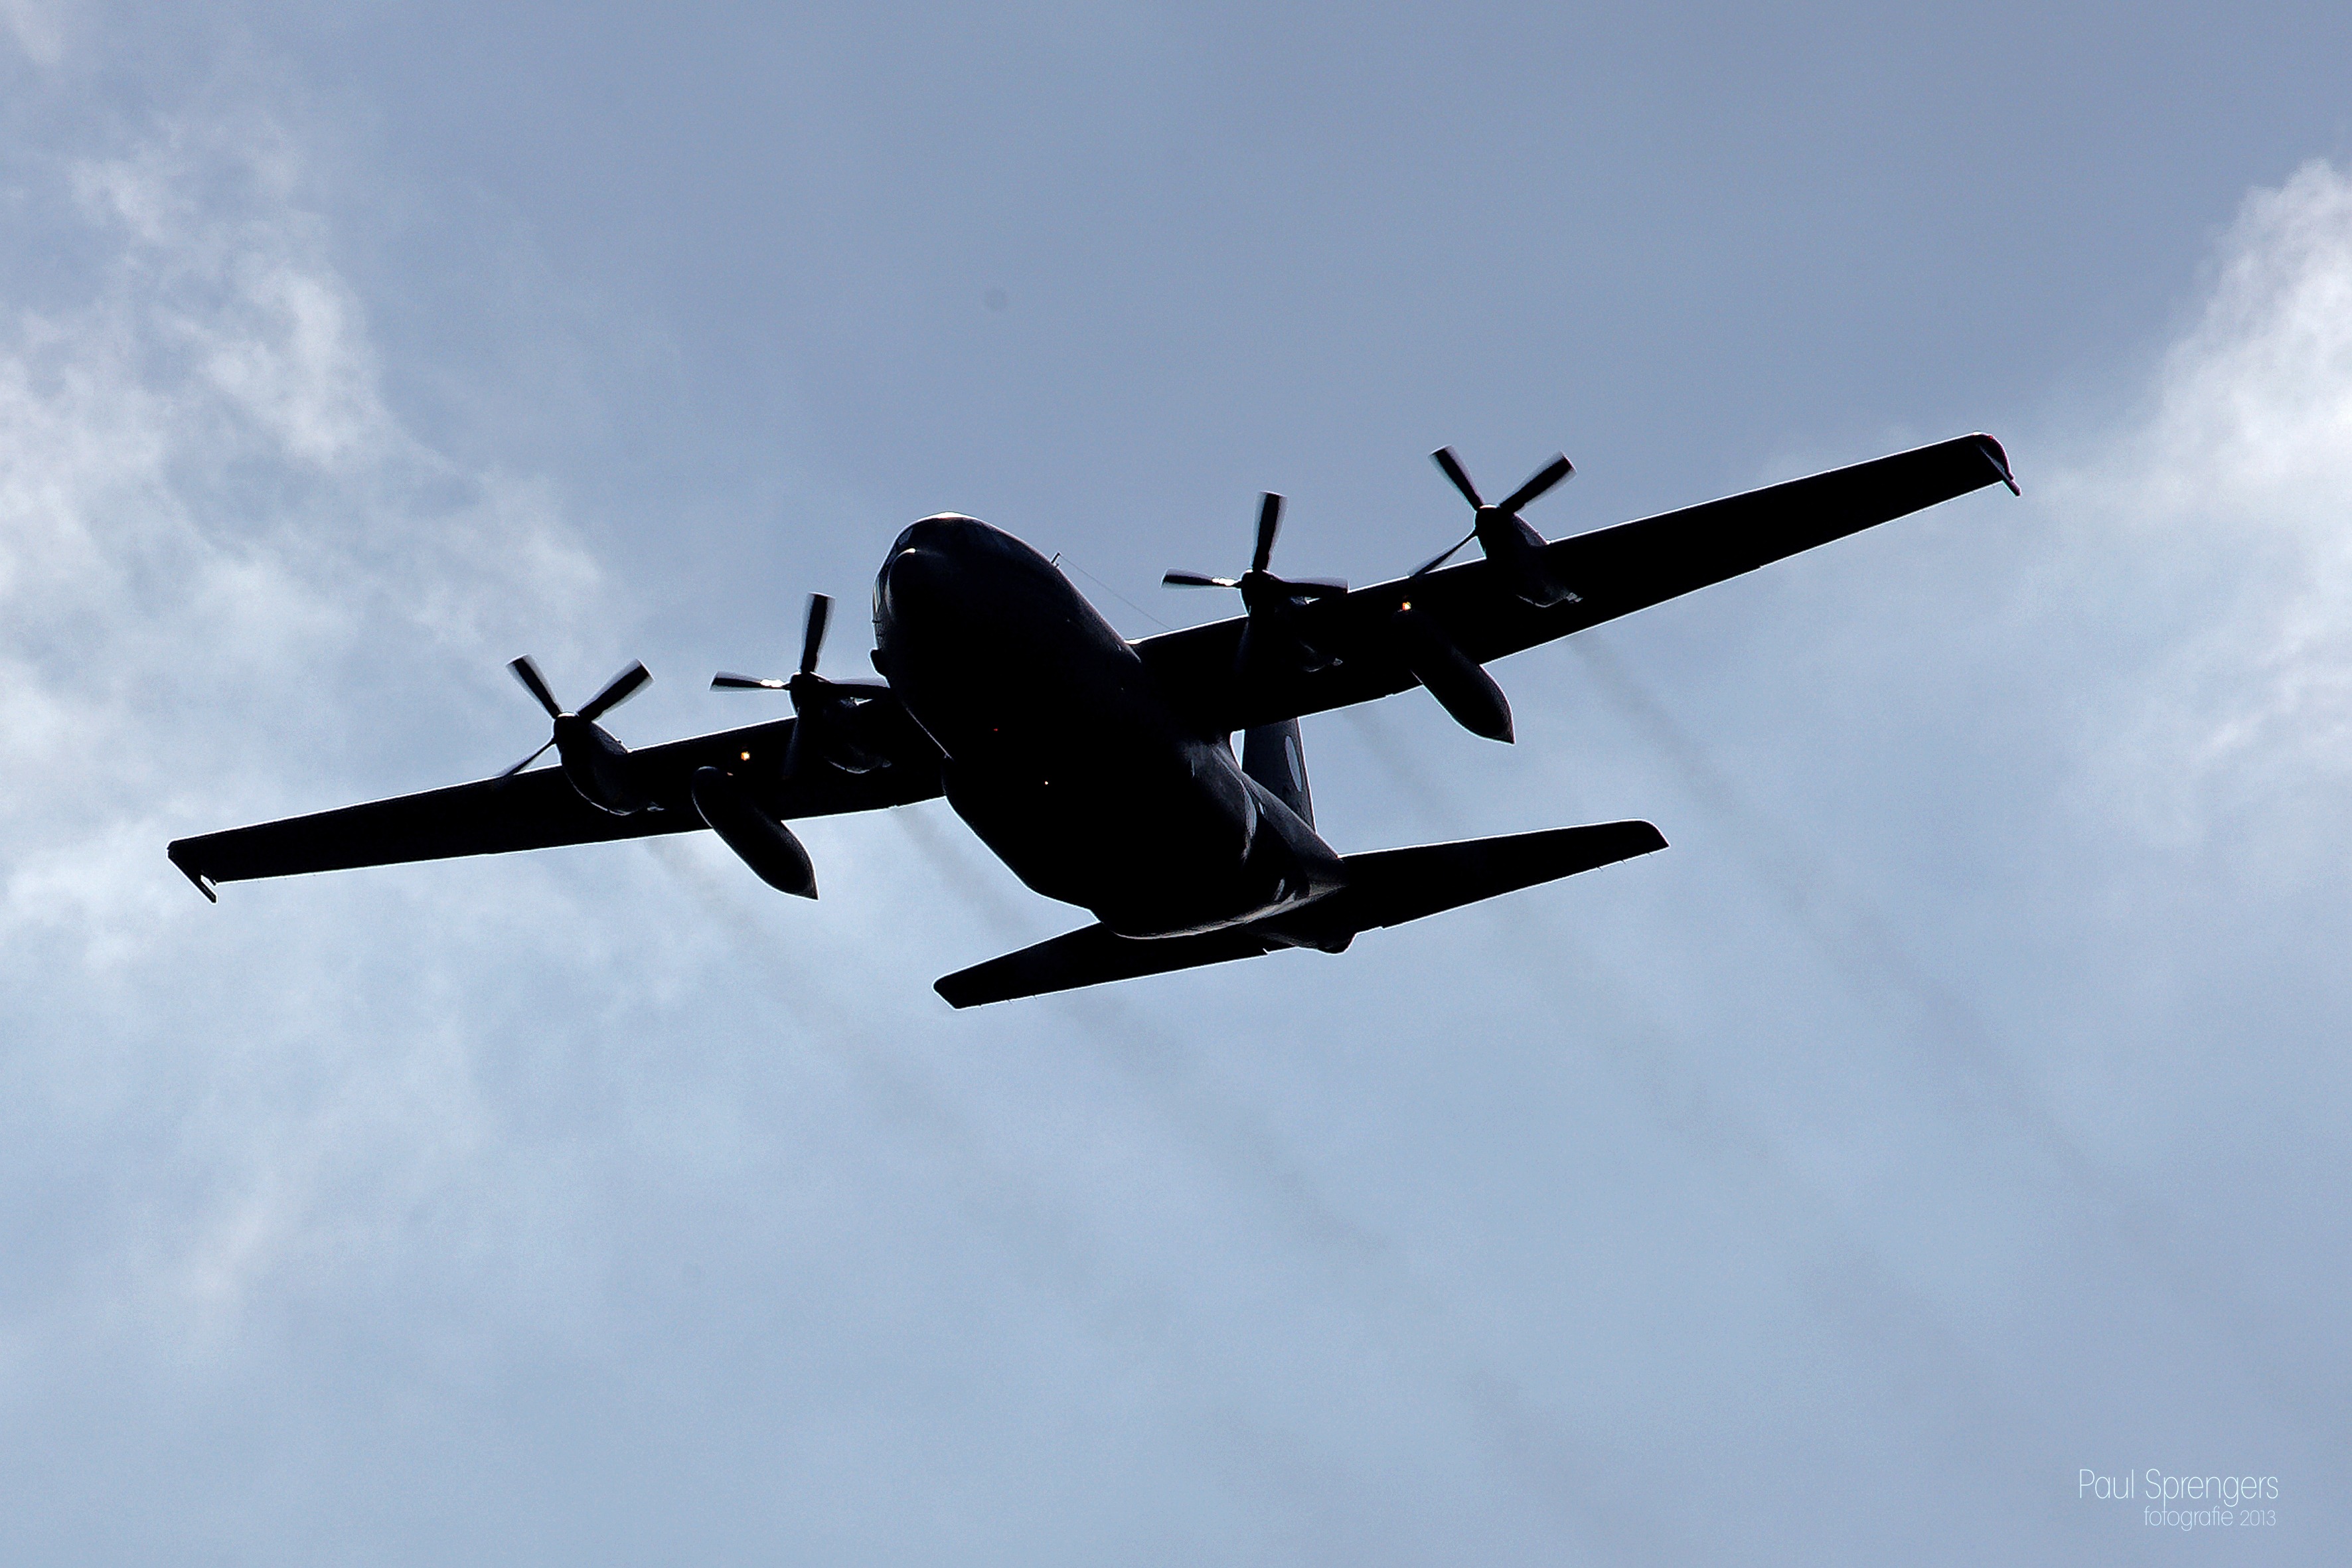
wing, airplane, plane, aircraft, military, vehicle, airline, aviation, flight, propeller, bomber, air show, air force, fighter aircraft, military aircraft, atmosphere of earth, aircraft engine, propeller driven aircraft, military transport aircraft, transport airplane